Gavin Maxwell

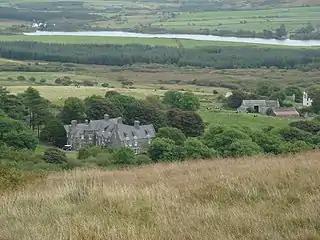
The "House of Elrig" – Gavin Maxwell's childhood home. Arylick farm to right and Elrig Loch in the background.

Gavin Maxwell was the youngest son of Lieutenant-Colonel Aymer Maxwell and Lady Mary Percy, fifth daughter of the seventh Duke of Northumberland. His paternal grandfather, Sir Herbert Maxwell, 7th Baronet, was an archaeologist, politician and natural historian.